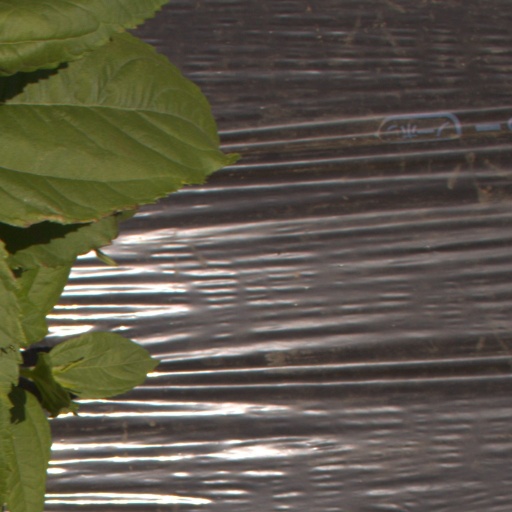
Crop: Jerusalem artichoke